Robin Olds

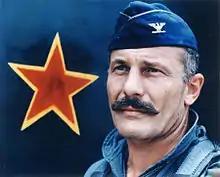
Olds during the Vietnam War sporting his trademark handlebar mustache

On September 30, 1966, Olds took command of the 8th Tactical Fighter Wing, based at Ubon Royal Thai Air Force Base. A lack of aggressiveness and sense of purpose in the wing had led to the change in command (Olds' predecessor had flown only 12 missions during the 10 months the wing had been in combat). The 44-year-old colonel also set the tone for his command stint by immediately placing himself on the flight schedule as a rookie pilot under officers junior to himself, then challenging them to train him properly because he would soon be leading them.